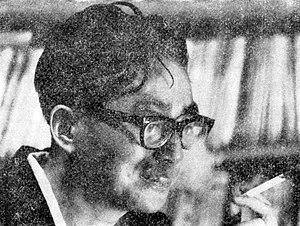
Ryōichi Tsuji 辻 亮一; 29 septembre 1914 à Kondō, Gokashō, district de Kanzaki, préfecture de Shiga - 6 mars 2013 est un écrivain japonais.